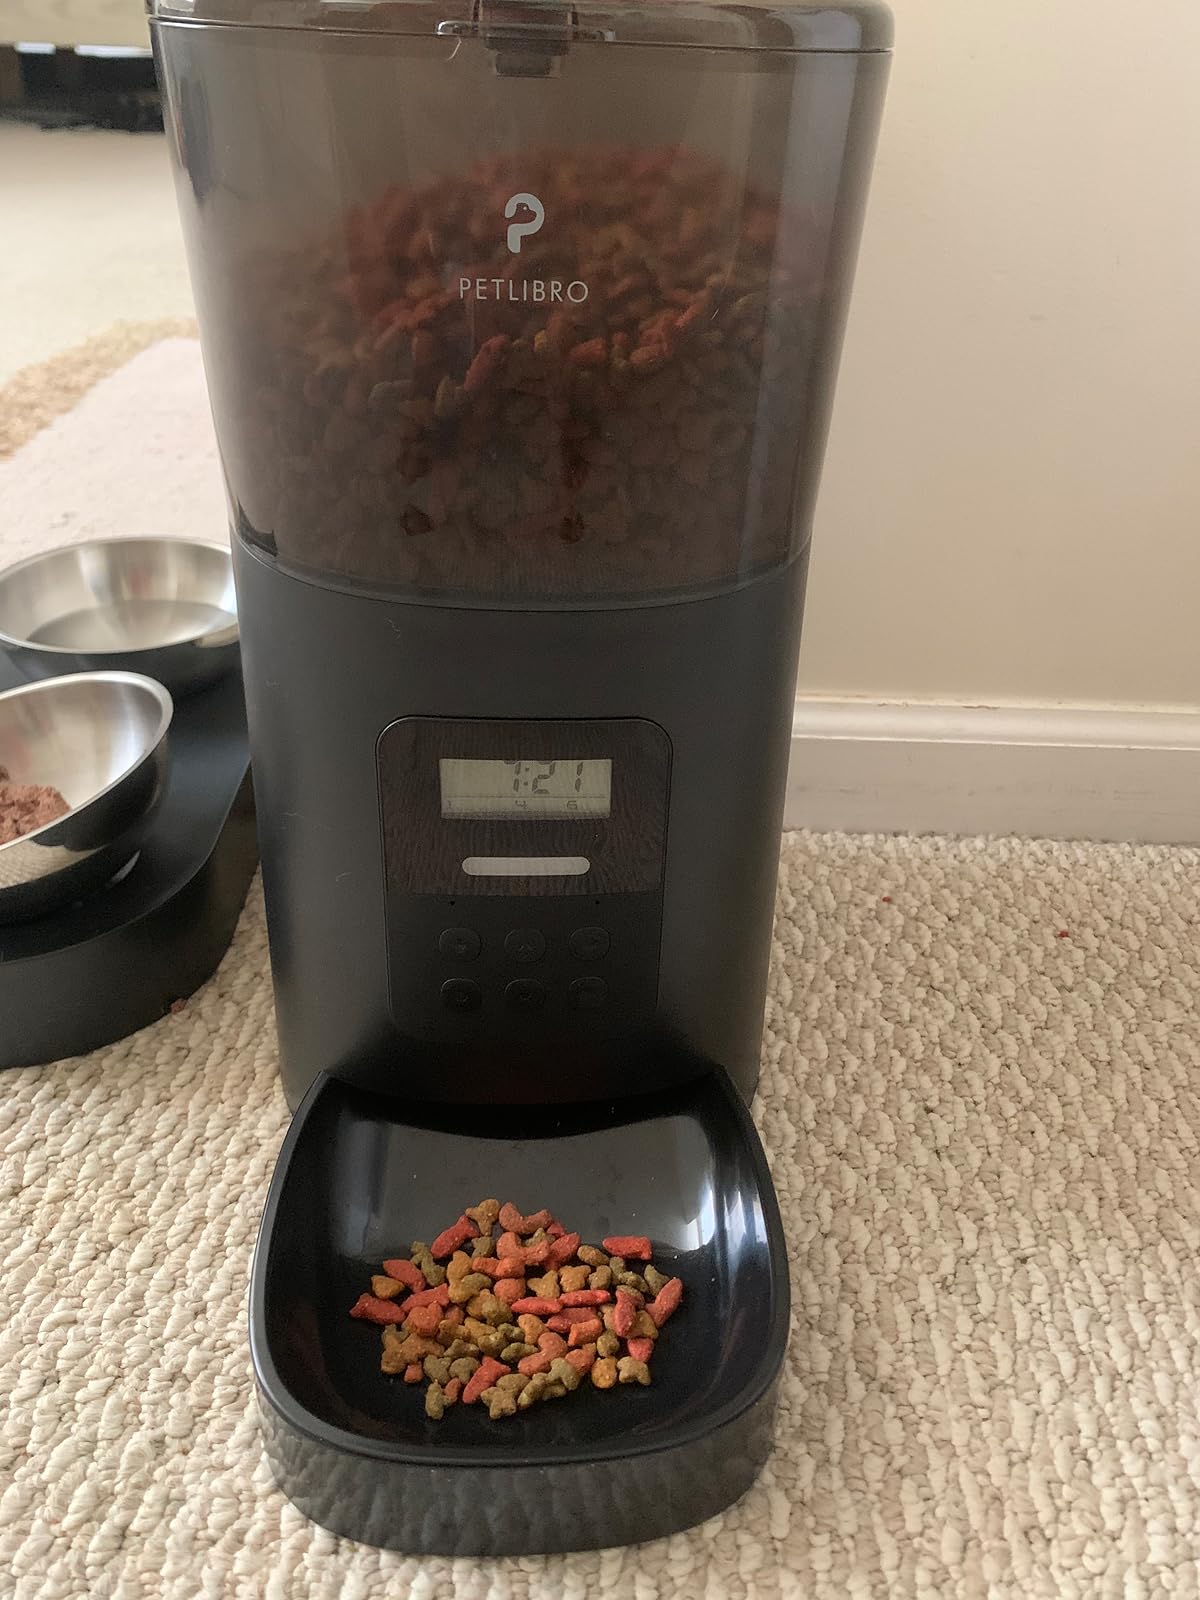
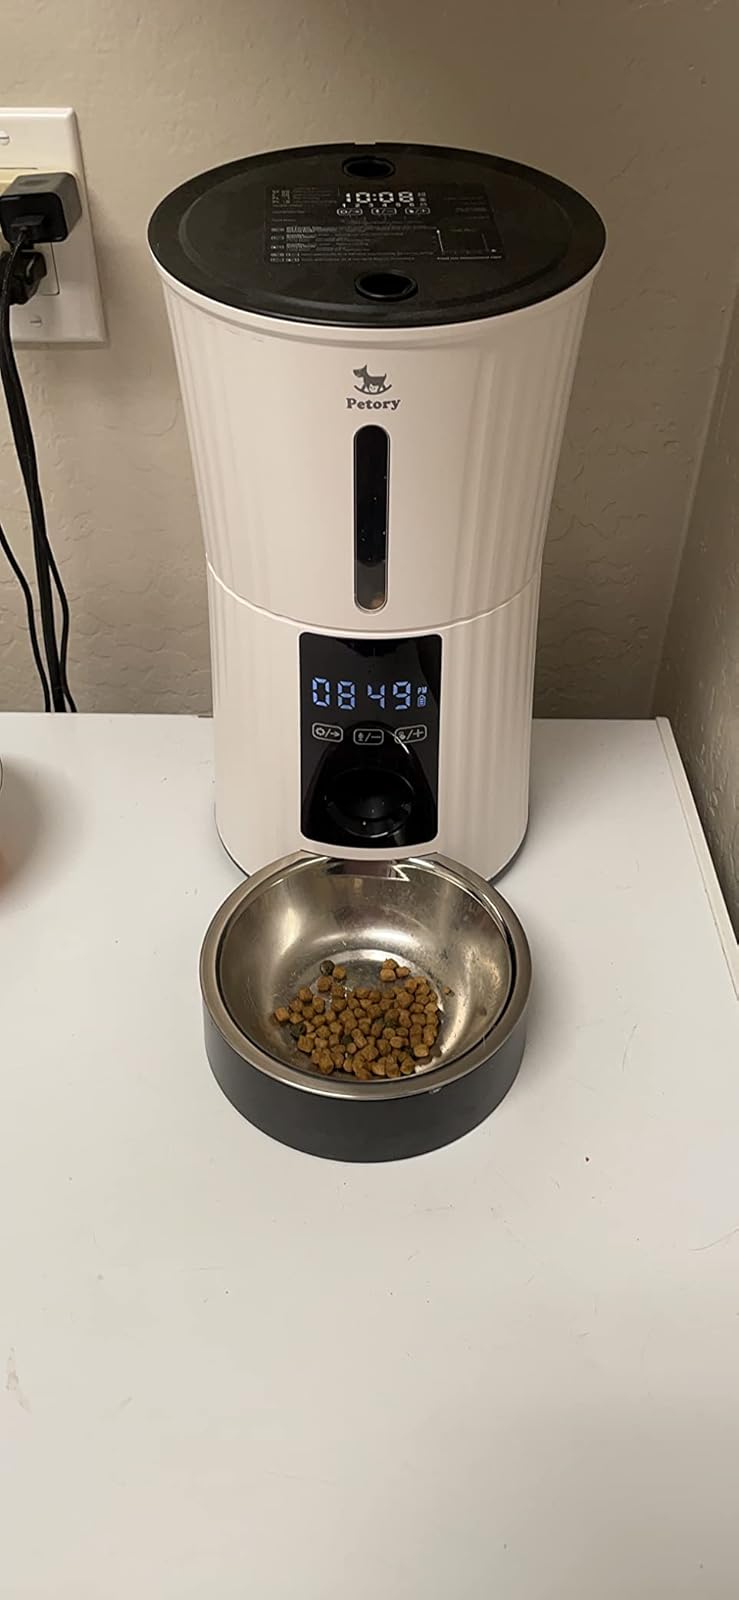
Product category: items_feeder
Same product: no